Trogen, Switzerland

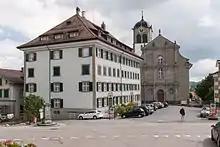
Zellweger Palace and Church

Several buildings in the village core, the Protestant church of 1782, the refectory with the cantonal library, the 1805 town hall and the two Zellweger palaces ("Doppelpalast" / "Fünfeckpalast") are listed as heritage sites of national significance.